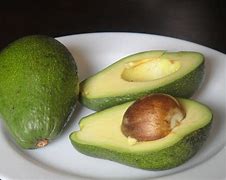
Label: Avocado